Question: What is the picture of?
Tambaya: Hoton menene?
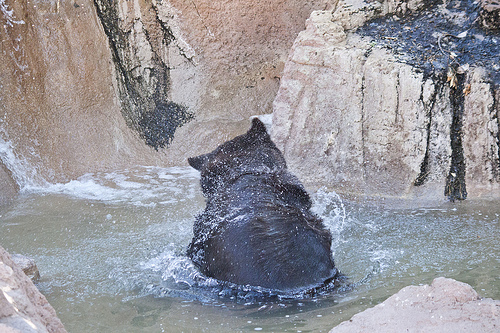
Answer: An animal in water.
Amsa: Dabba a cikin ruwa.